The Aphrodite Inheritance

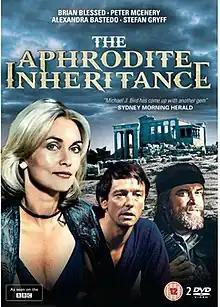

The eight-part serial, written by Michael J. Bird, followed his previous successful Mediterranean-set series "The Lotus Eaters" and "Who Pays the Ferryman?". Whereas the two previous productions had been set and filmed in Crete, the action (and location filming) in "The Aphrodite Inheritance" took place in Cyprus.